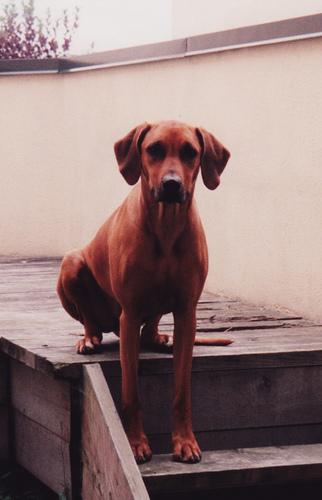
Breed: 230-n000080-Rhodesian_ridgeback